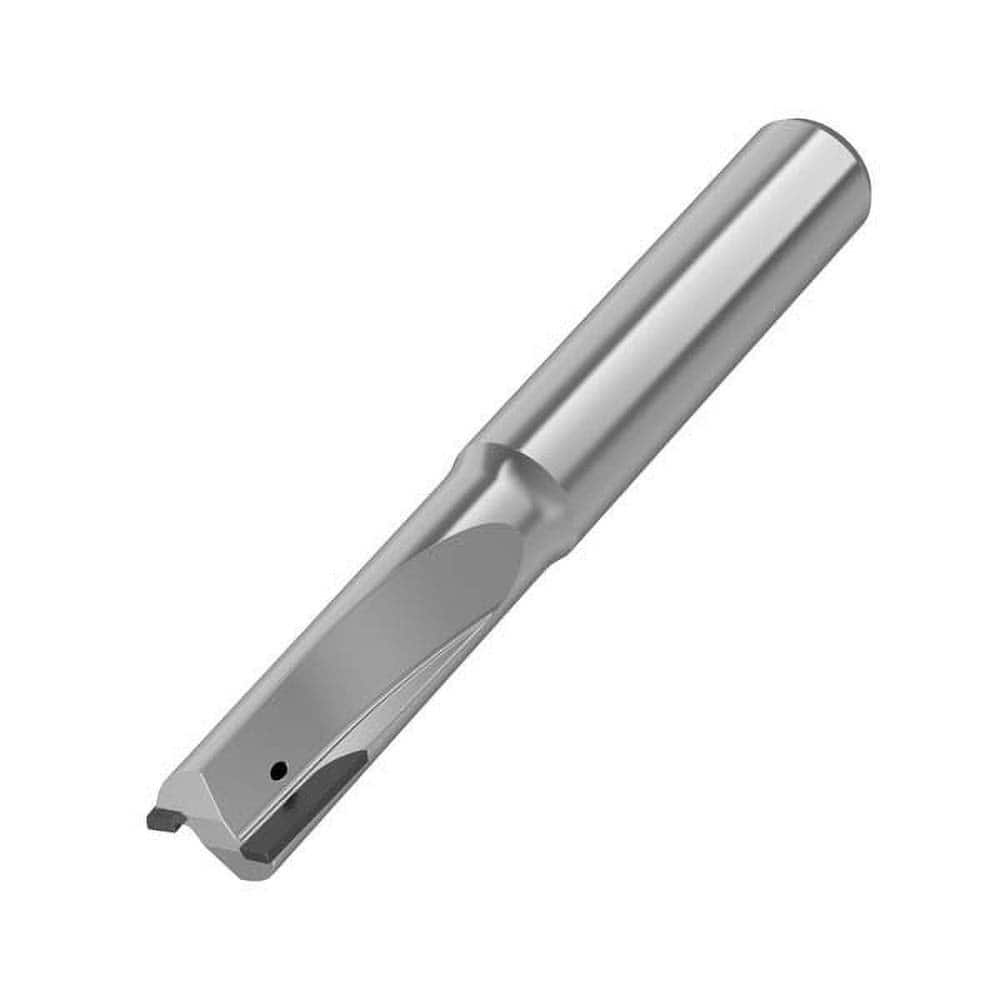
Corner Radius End Mill: 1/4″ Dia, 1/4″ LOC, 0.01″ Radius, 2 Flutes, Solid Carbide 2-1/4″ OAL, 1/4″ Shank Dia, Helix, Bright/Uncoated, Corner Radius End, Series ALCB
Item #: 19208396 Brand: Kennametal Model #: 6752728 Product Specifications Mill Diameter (Decimal Inch) 0.2500 Mill Diameter (Inch) 1/4 Length of Cut (Inch) 1/4 Corner Radius (Decimal Inch) 0.0100 Number Of Flutes 2 End Mill Material Solid Carbide End Type Corner Radius Flute Type Helical Shank Type Straight-Cylindrical Centercutting No Shank Diameter (Inch) 0.2500 Neck Diameter (Decimal Inch) 0.2284 Overall Length (Inch) 2.25 Overall Length (Decimal Inch) 2.2500 Cutting Direction Right Hand Series ALCB Single Or Double End Single Manufacturers Catalog Number ALCB2RA0250N025HAR010I Coating/Finish Bright/Uncoated
Brand: Kennametal
Category: Business & Industrial > Mining & Quarrying > Mining & Quarrying Machinery > Crushers